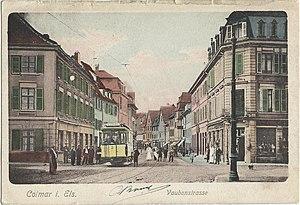
Vue de Colmar au début du XXe siècle (carte postale).
Le tramway de Colmar a fonctionné dans la ville de Colmar dans le département du Haut-Rhin entre 1901 et 1960. La longueur du réseau était de 5 km et comprenait deux lignes construite à voie métrique et électrifiées.